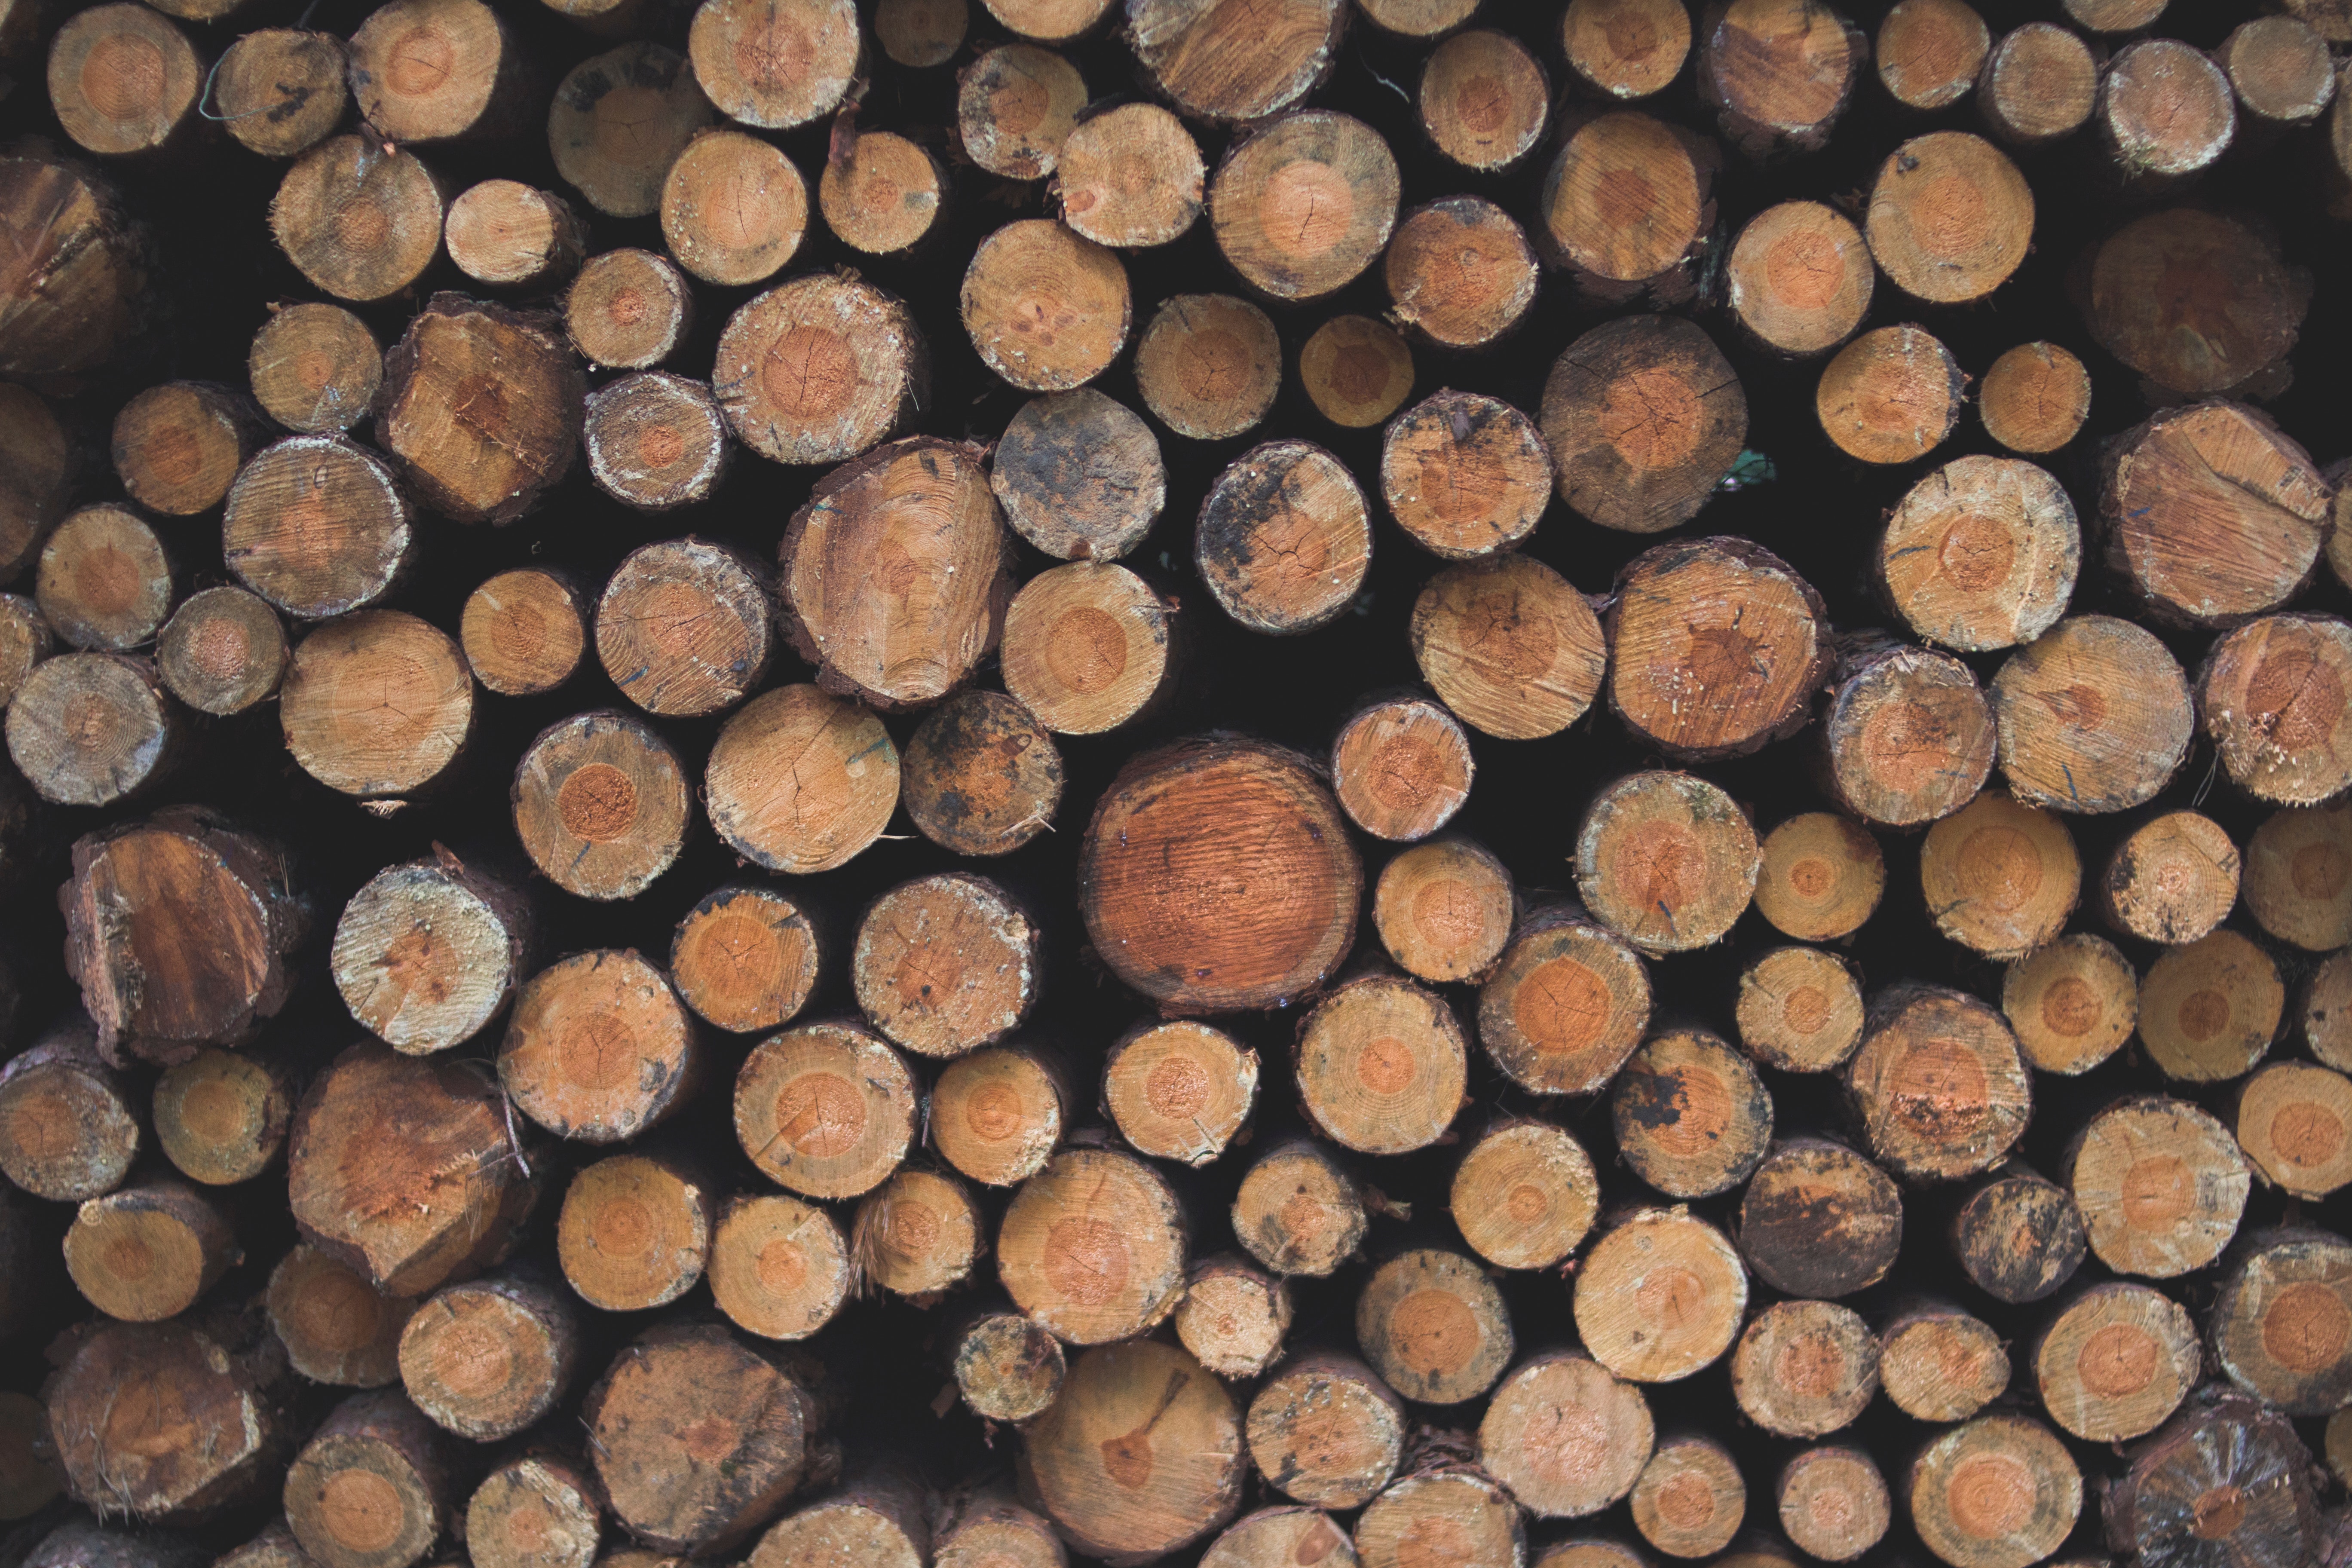
logging, wood, lumber, trunk, tree, plant